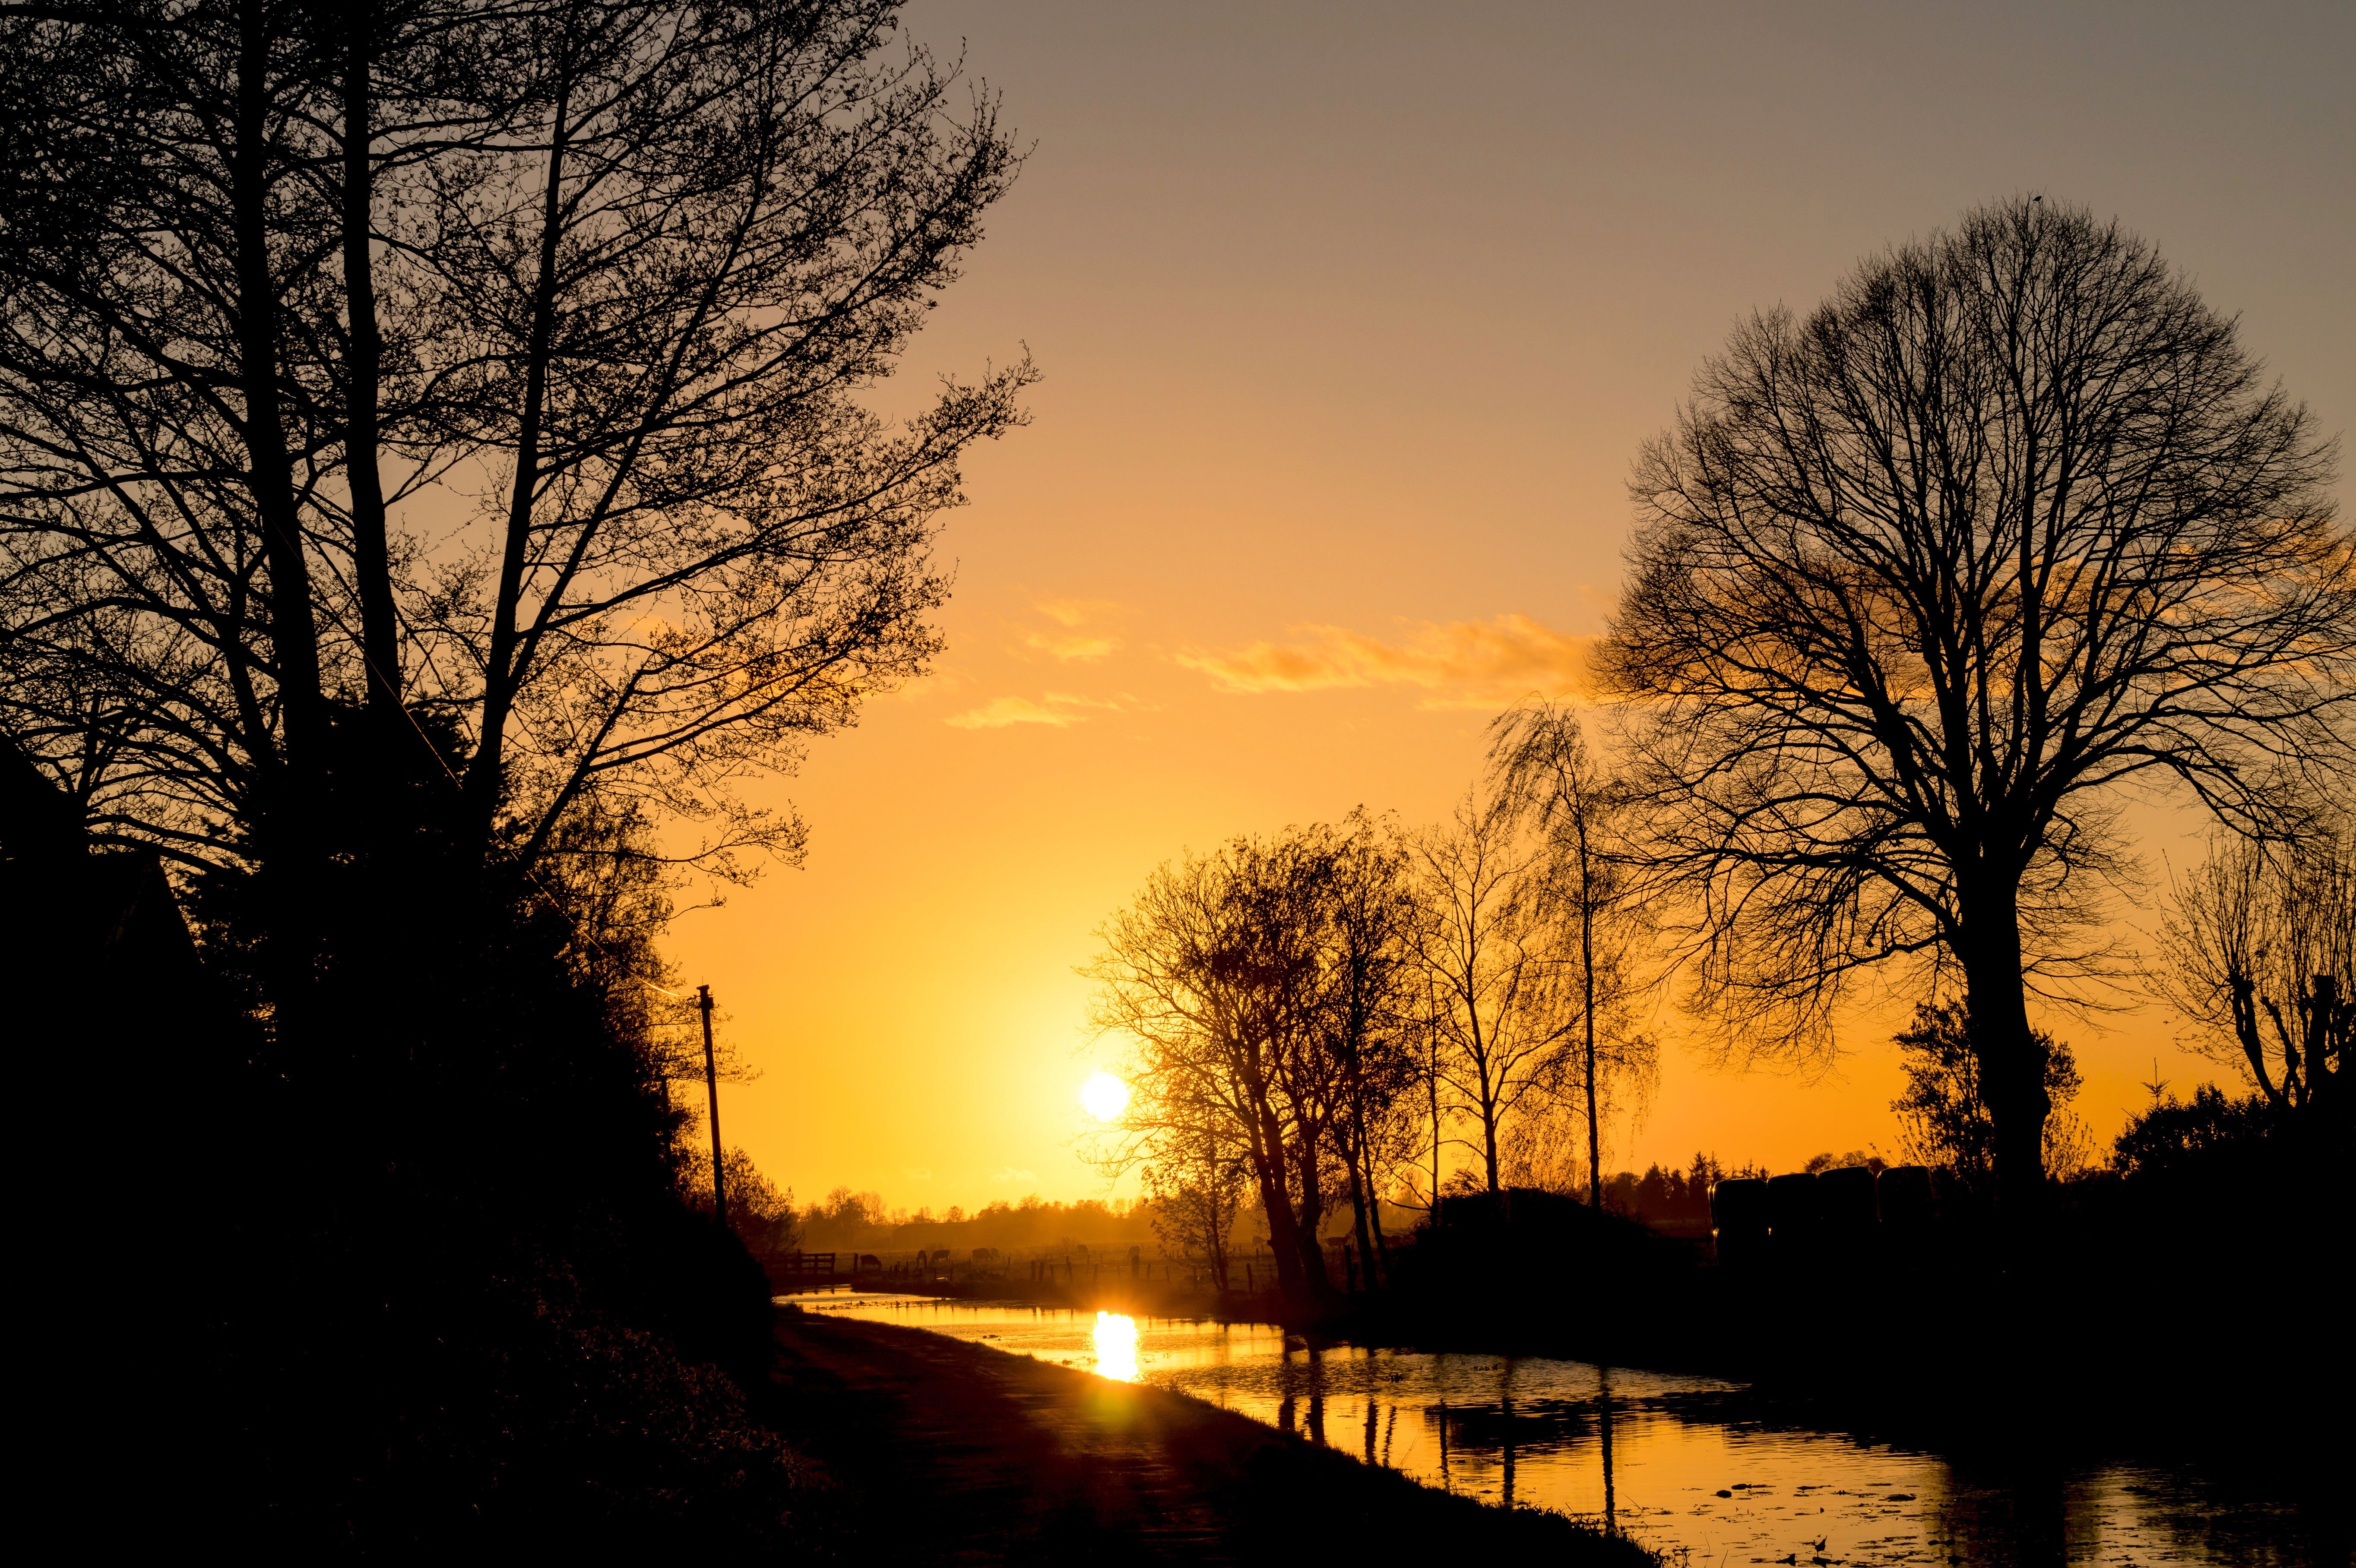
landscape, tree, nature, horizon, branch, sun, sunrise, sunset, sunlight, morning, dawn, river, dusk, evening, reflection, romantic, clouds, afterglow, evening sky, atmospheric phenomenon, woody plant